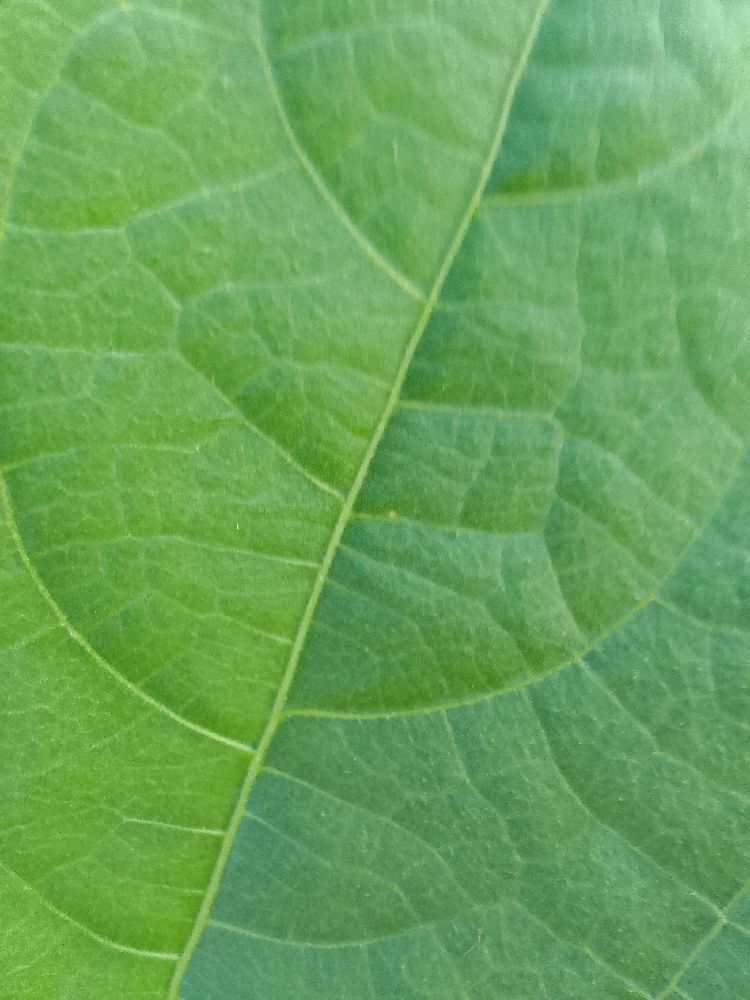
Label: healthy